Marsac-sur-l'Isle

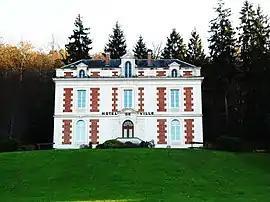
Town hall

Marsac-sur-l'Isle (literally "Marsac on the Isle") is a commune in the Dordogne department in Nouvelle-Aquitaine in southwestern France.